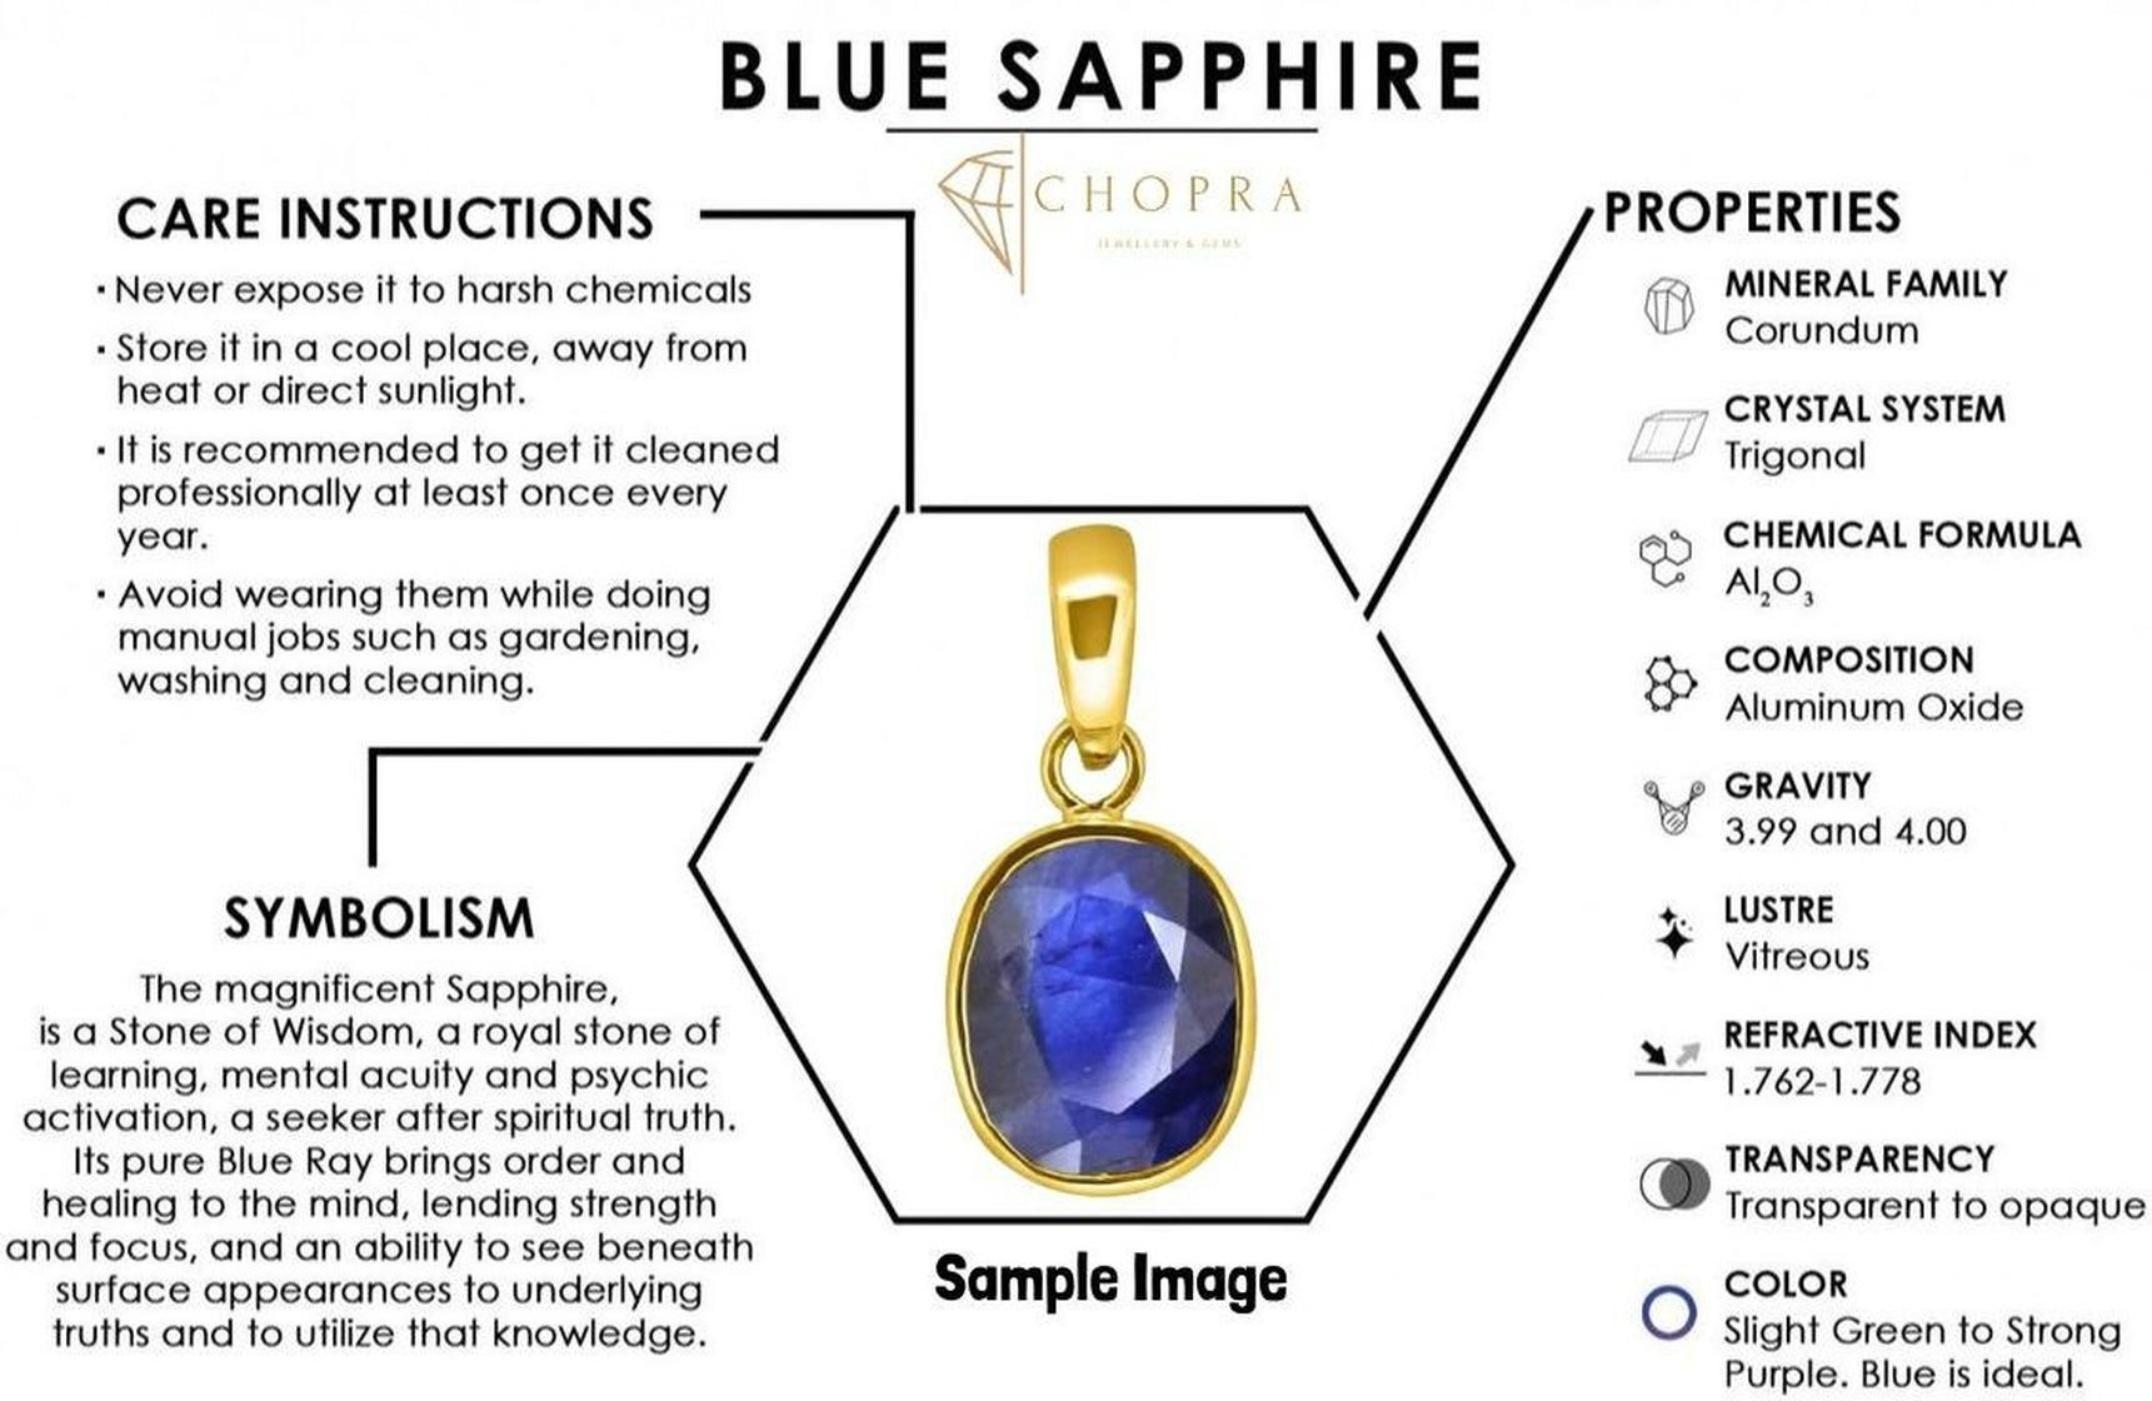
Chopra Gems Brass Blue Sapphire Stone Pendant Blue (Men and Women) (Pendant_FFGR71)
Type: Necklaces & Pendants
Brand: Chopra Gems & Jewellery
Price: Rs. 795
 Amazing beautiful looking blue sapphire top quality carat loose gemstone, treated blue sapphire gem is available to order and can be shipped anywhere in the world. Gemstone certification can also be provided as an optional service. Blue sapphire is an extremely powerful stone. If it proves conducive for a person, it can bless one with immense good luck, wealth and prosperity, and grant unexpected riches sudden financial gains. Bluesapphire removes poverty and gives the wearer almost everything a man could desire, namely health wealth, longevity, happiness, property. Blue sapphire also protects the wearer from misfortunes, accidents, unexpected natural calamities, and guards one from unforeseen risks dangers. This gem stone guards one from all evil, purifies the mind and increase flow of positive energy and thought. Blue sapphire helps overcoming difficulties such as debt, enemies, and obstructions to the maintenance of your life, improving your health, exercise, improving upon weak rreas in your life, children, education, luck, speculations, dignity, and spiritual practices. Blue sapphire will help you overcome any feelings of emptiness, thereby helping you overcome and moods and depressions, and prevent you from projecting any of your fears or worries onto others.
Features: Type pendant,Color blue,Material brass
Included: 1 Blue Sapphire Stone Pendant